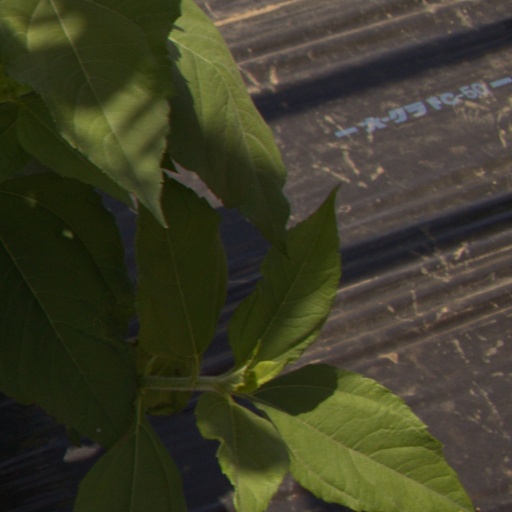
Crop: Jerusalem artichoke